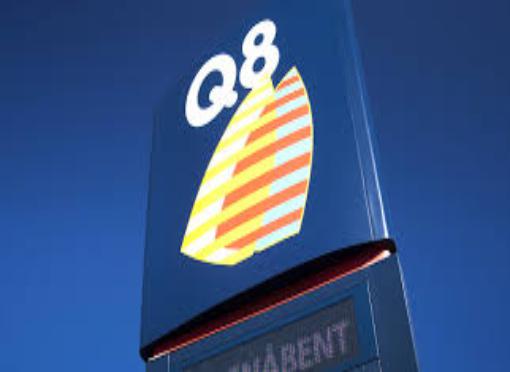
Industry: Leisure